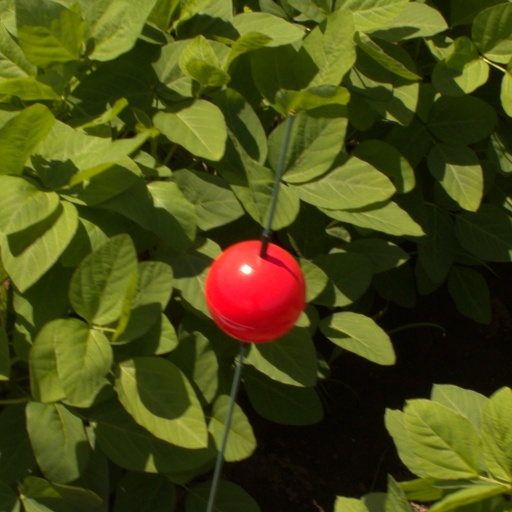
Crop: soybean